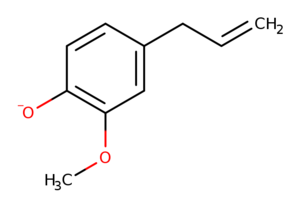
L'eugénate est un ciment dentaire composé essentiellement d'eugénol et d'oxyde de zinc. Il est cependant fréquemment associé à d'autres matériaux, comme la gutta-percha ou l'hydrocortisone pour éviter l'inflammation des tubuli dentinaires.